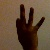
The image shows a hand gesture representing the number 9 in Indian Sign Language.